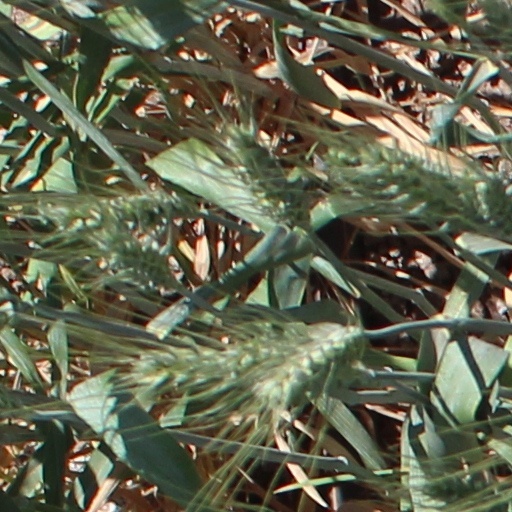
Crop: wheat